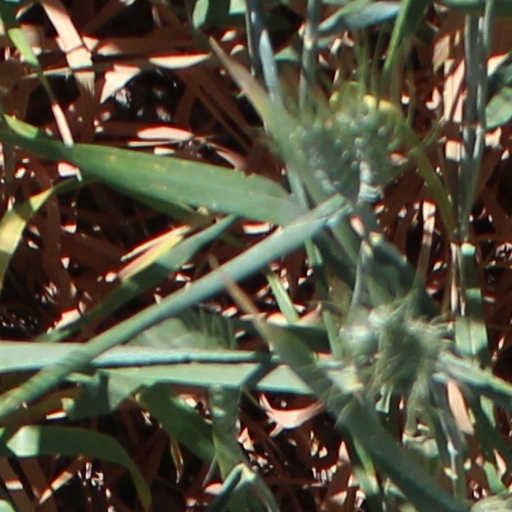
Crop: wheat